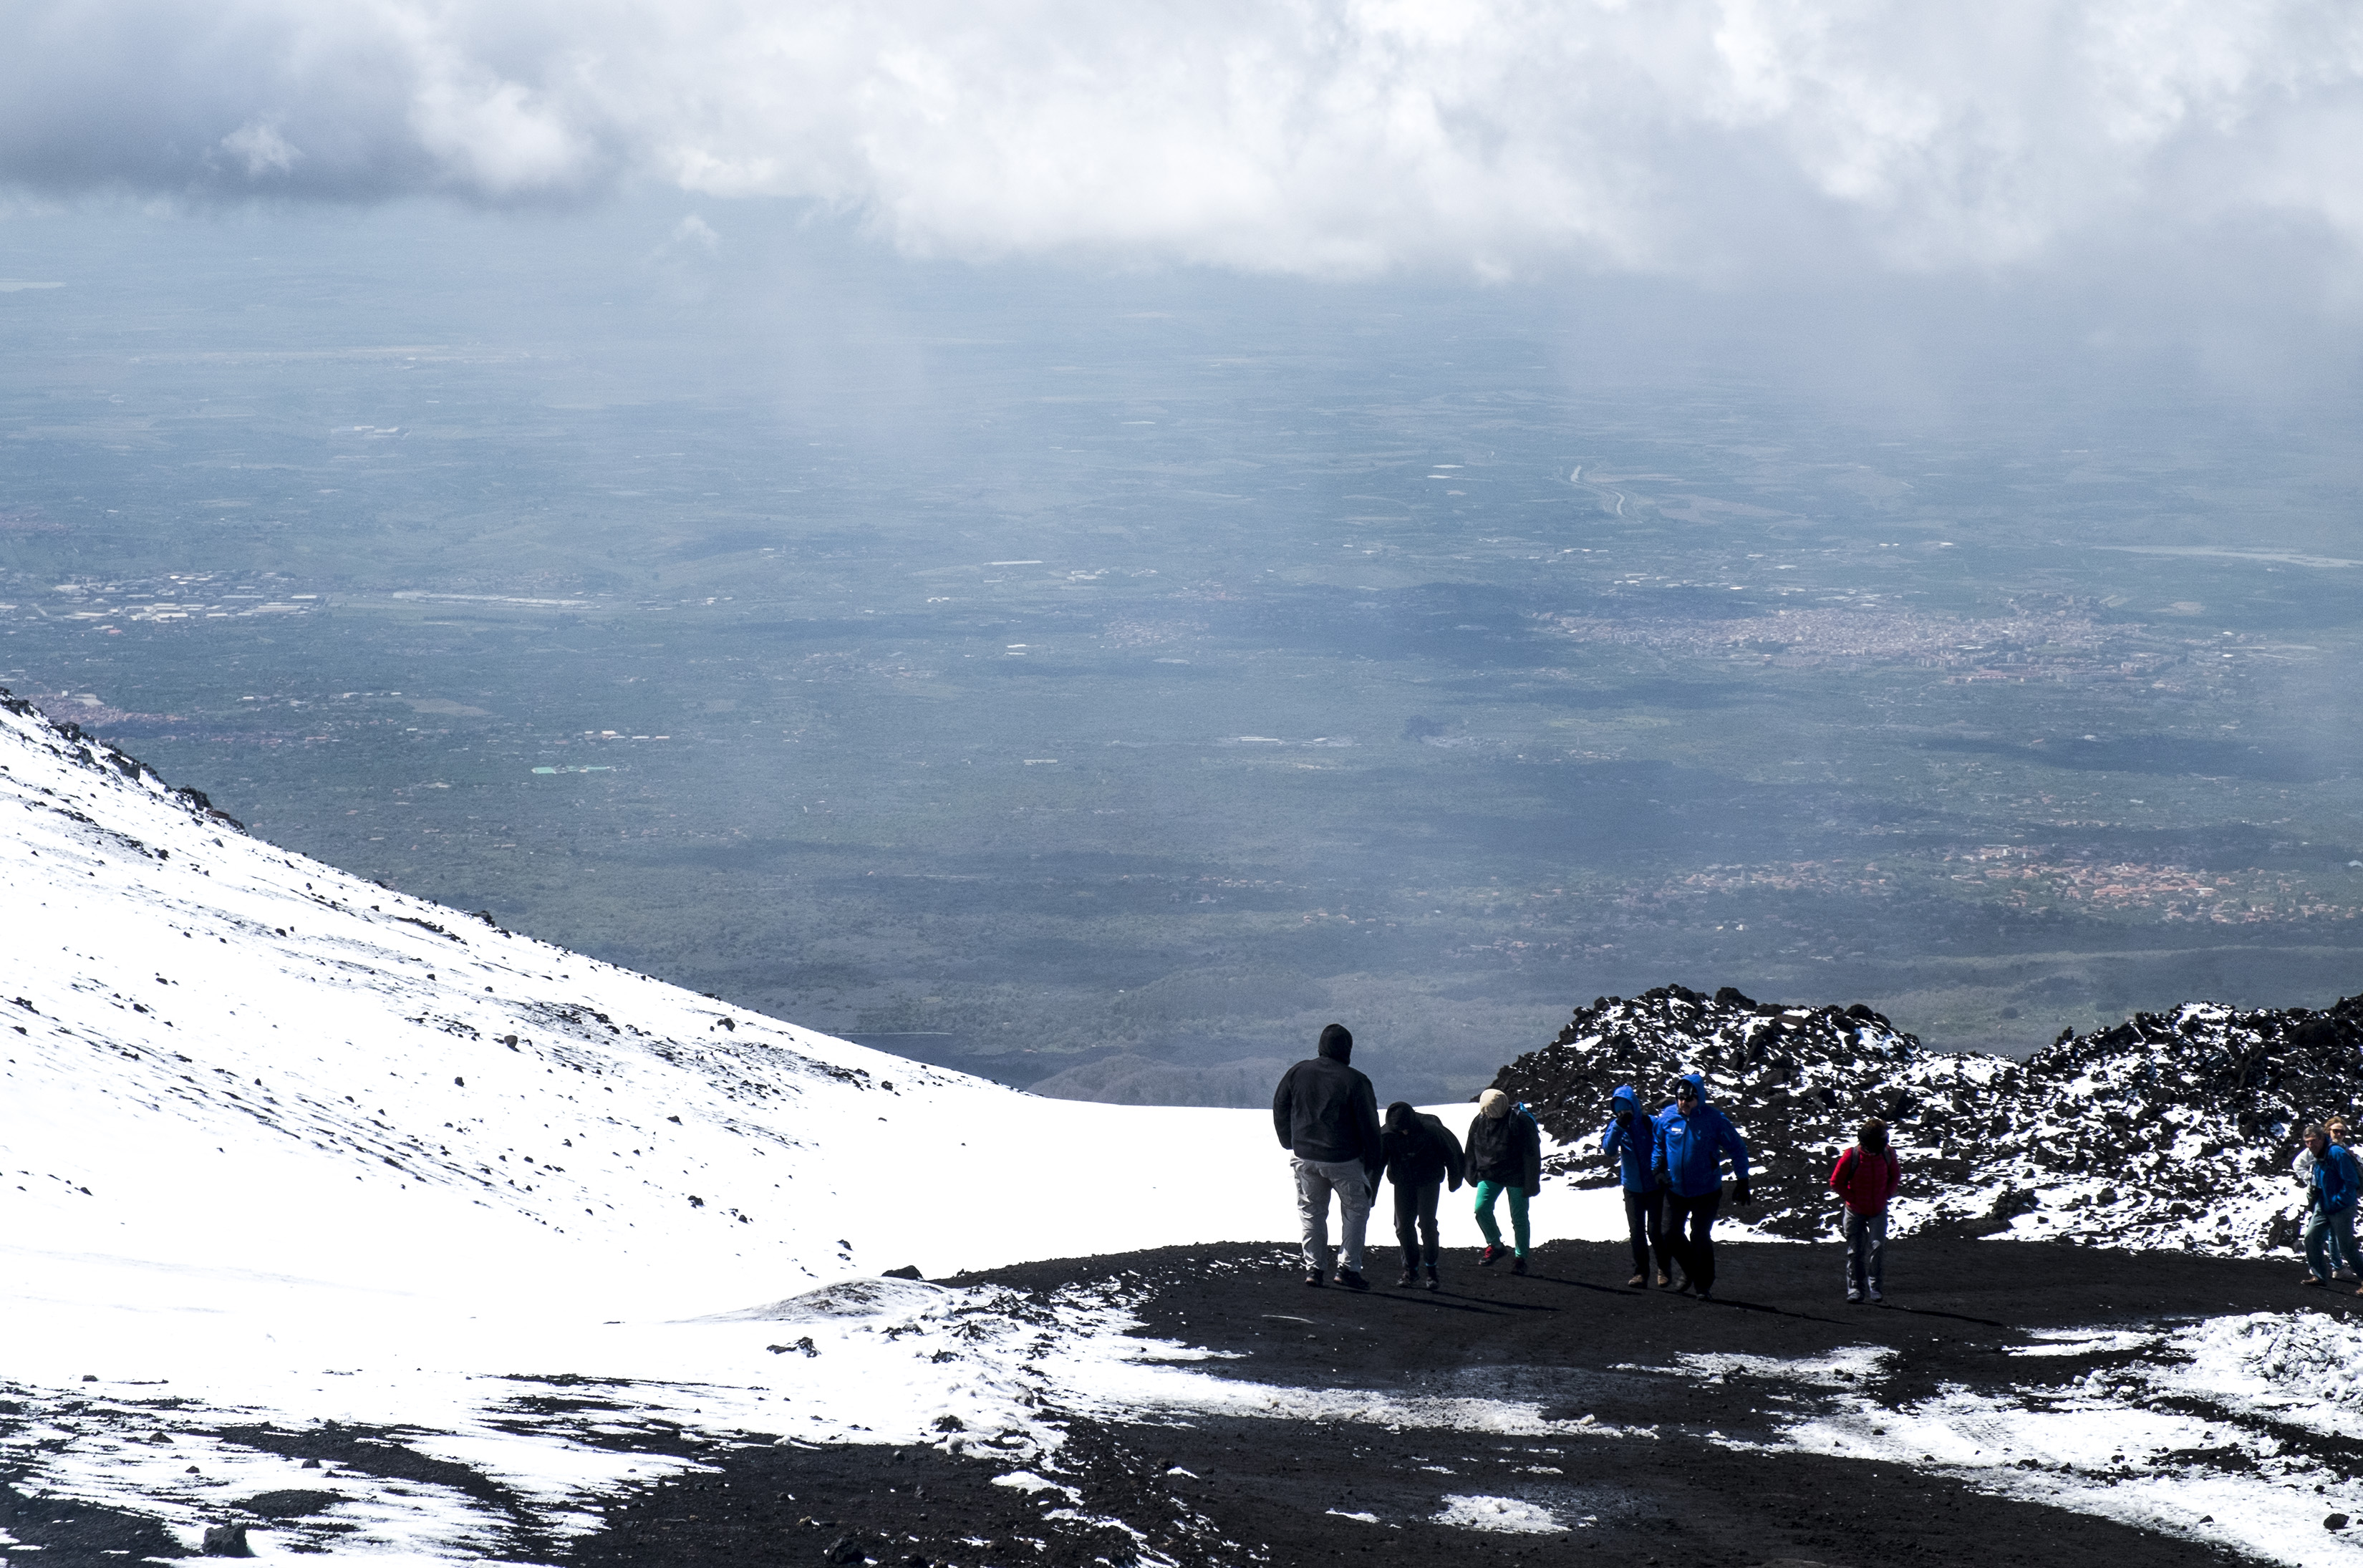
walking, mountain, snow, winter, cloud, hill, adventure, mountain range, weather, italy, ridge, summit, mountaineering, sports, alps, fuji, sicily, etna, fujix, fujixe1, e1, landform, mountainous landforms, geological phenomenon